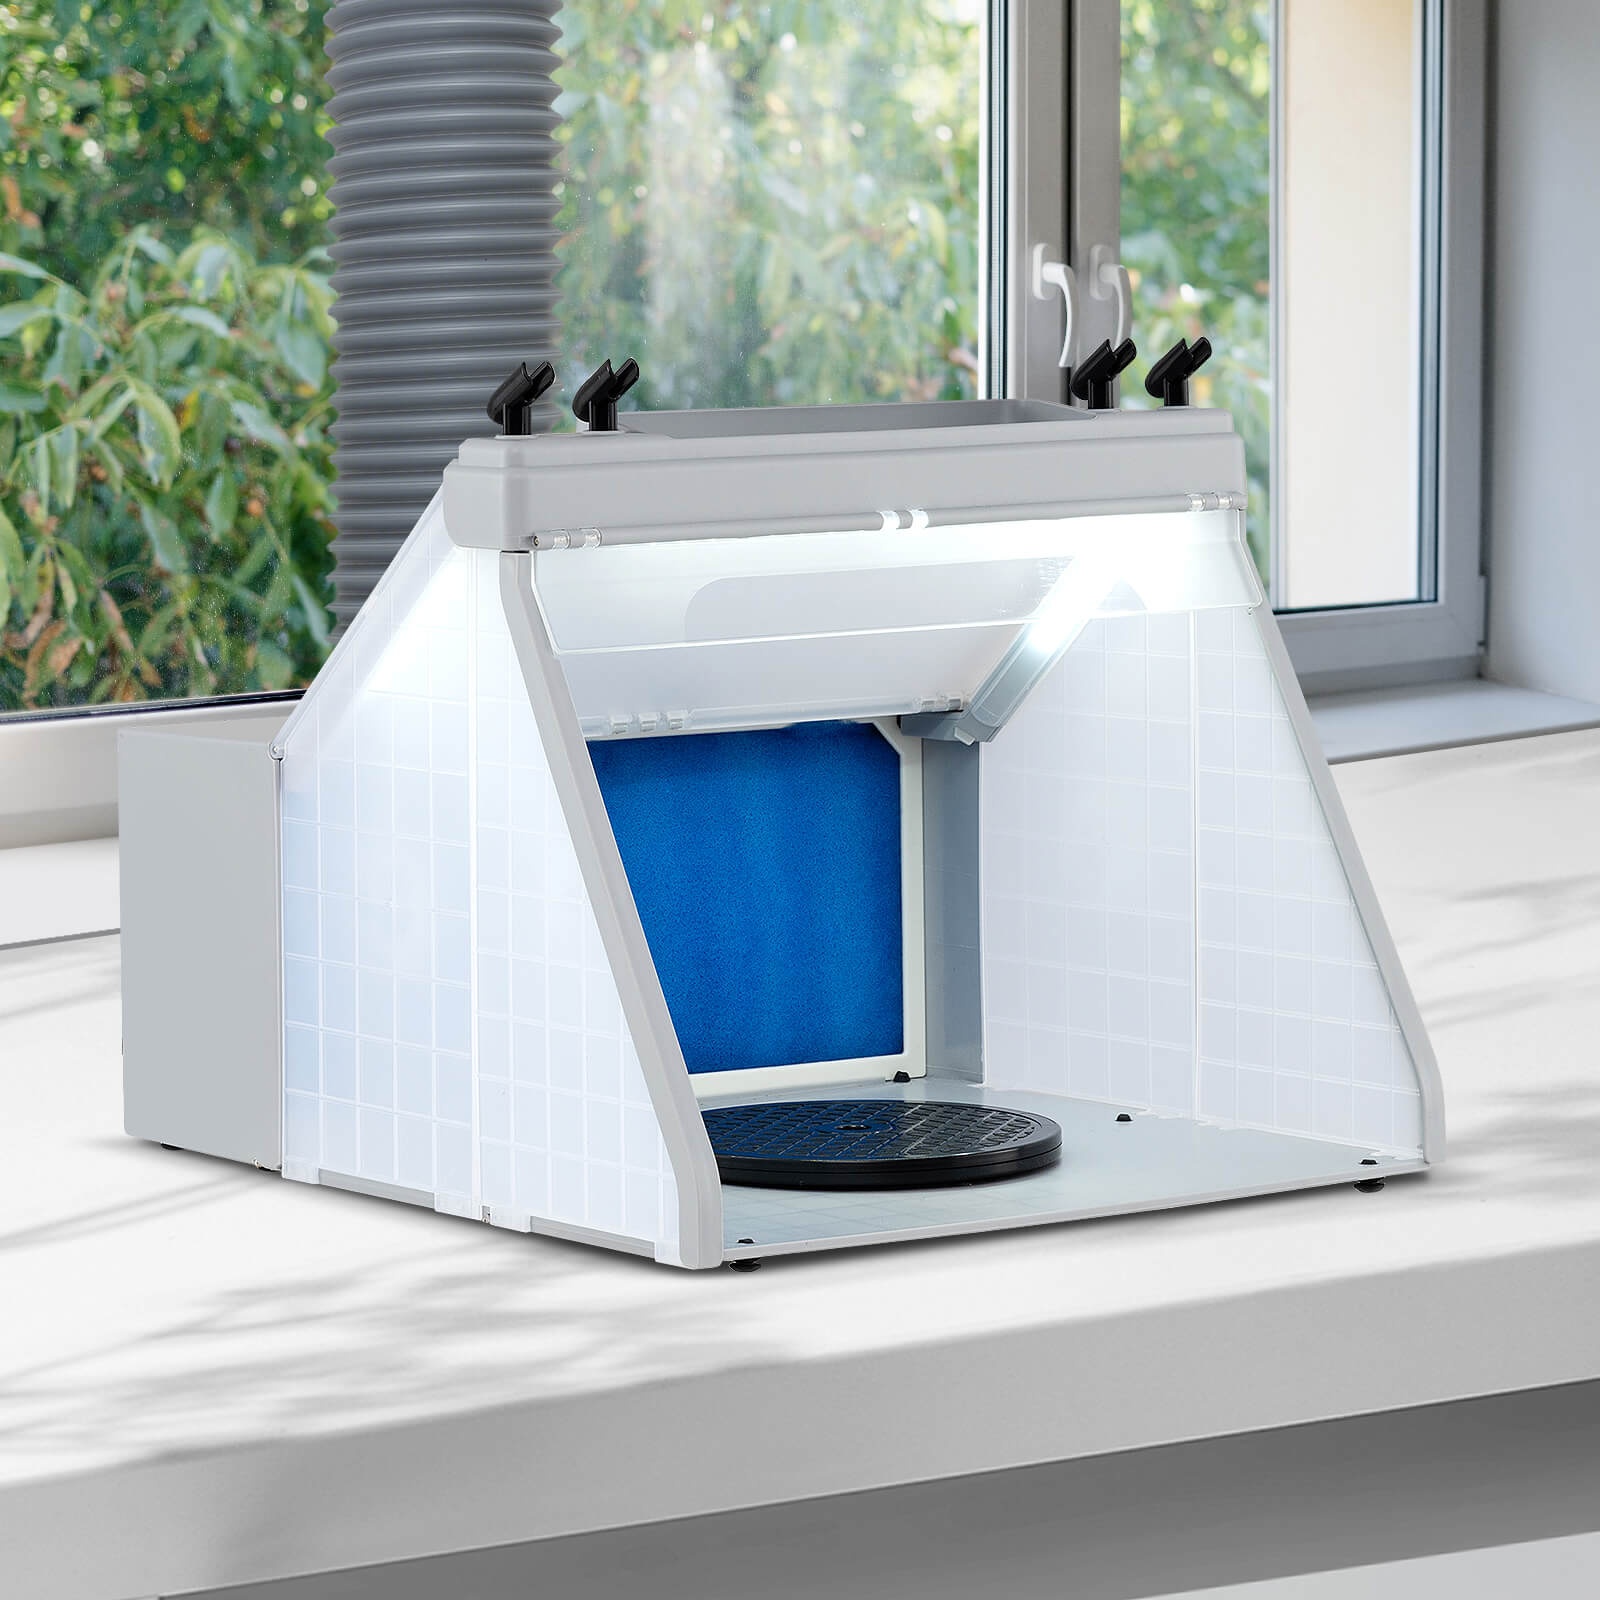
Portable Airbrush Paint Spray Booth Kit with LED Lights and Turntable
This paint booth ignites your creativity under the glow of 3 LED white lights with a stellar output of 1200 lumens, enabling meticulous attention to detail in a peaceful environment with a low noise output of ‚â§45dB. You can effortlessly handle your projects with a large, 360¬∞ revolving turntable and convenient top racks for organizing your tools. Moreover, this paint station also enhances air quality thanks to a dual-layer polyester fiber filter within a smart 3-side board design that optimizes airflow direction and containment. Designed for the artist on the move, this airbrush kit features a foldable, easy-to-carry structure, complemented by a powerful ventilation system including a strong fan and an adjustable 36-145 cm exhaust extension hose, ensuring your workspace remains clear and fume-free wherever your art takes you. If you are looking for such a product, do not hesitate to buy it! Unleash High-Efficiency Airflow: This spray booth kit features a strong fan that provides an impressive 4m/s air speed, ensuring that paint particles and fumes are quickly and effectively removed from your workspace. The 36-145 cm extension hose offers powerful ventilation, allowing you to easily adjust the length to suit your specific needs and space constraints. Illuminate Your Creations: Equipped with 3 dazzling LED lights providing a brilliant 1200 lumens, this paint station makes the small details pop-under superior illumination. Plus, with a noise level of ‚â§45dB, you can work in peace and quiet, without being disturbed. Enhanced Air Filtration: This portable spray booth features a 2-layer polyester fiber filter that effectively captures paint particles and impurities, improving the air quality in your workspace. Moreover, the 3-side board design not only helps contain the airflow but also directs it efficiently. Comprehensive Workspace: With a large workspace and a 360¬∞ revolving turntable measuring 19 cm in diameter, this lighted airbrush kit provides ample room to paint and maneuver your projects with ease. Additionally, the top paint and spray gun racks offer convenient storage for your tools, keeping them within reach. Folding & Portable Design: When you‚Äôre done painting or need to move your setup, simply fold this lighted spray station up and use the convenient handle to carry it with you. This makes it perfect for hobbyists who work in different locations or need to store their equipment when not in use. Specifications: Colour: Grey Material: ABS Unfolded Dimensions: 48 x 42 x 36 cm (L x W x H) Folded Dimensions: 15 x 42 x 25 cm (L x W x H) Length of Extension Hose: 36-145 cm Length of Power Cord: 146 cm Net Weight: 4.5 kg Voltage: AC 110-240V Frequency: 50/60Hz Current: 1.6A Air Speed: 4 m/s Noise Level: ‚â§45dB Box QTY: 1 Package Includes: 1 x Airbrush Spray Booth 3 x LED Light Strips 1 x Plastic Sleeve 1 x Soft Screw Sleeve 1 x Extension Hose 1 x Exhaust Port 4 x Spray Gun Holders 1 x Instruction
Brand: Affordable Furniture
Category: Hardware > Tools > Paint Tools > Airbrushes